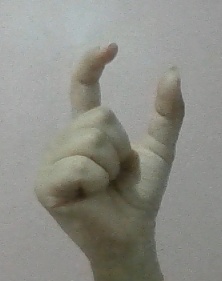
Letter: nun